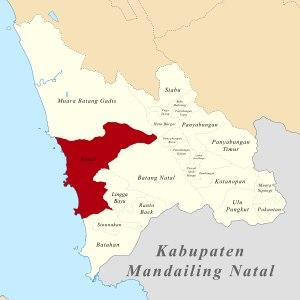
Natal est une ville d'Indonésie dans la province de Sumatra du Nord. C'est le chef-lieu du kecamatan homonyme dans le kabupaten de Mandailing Natal.